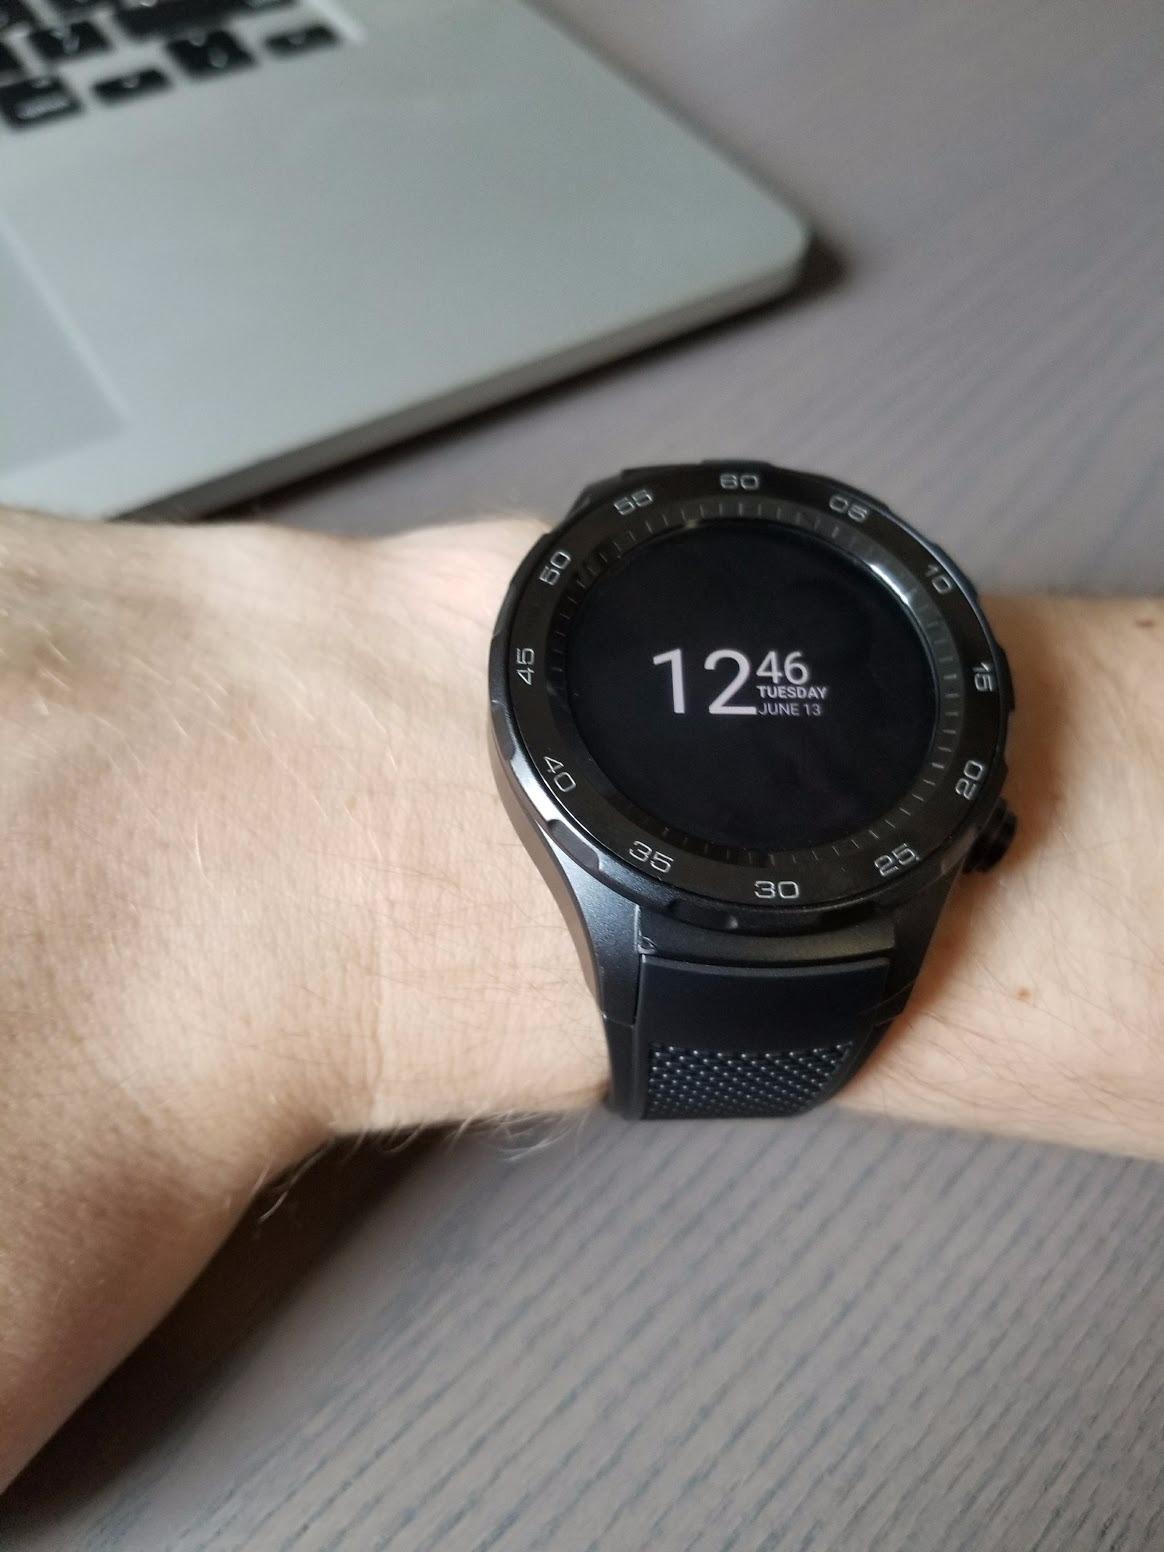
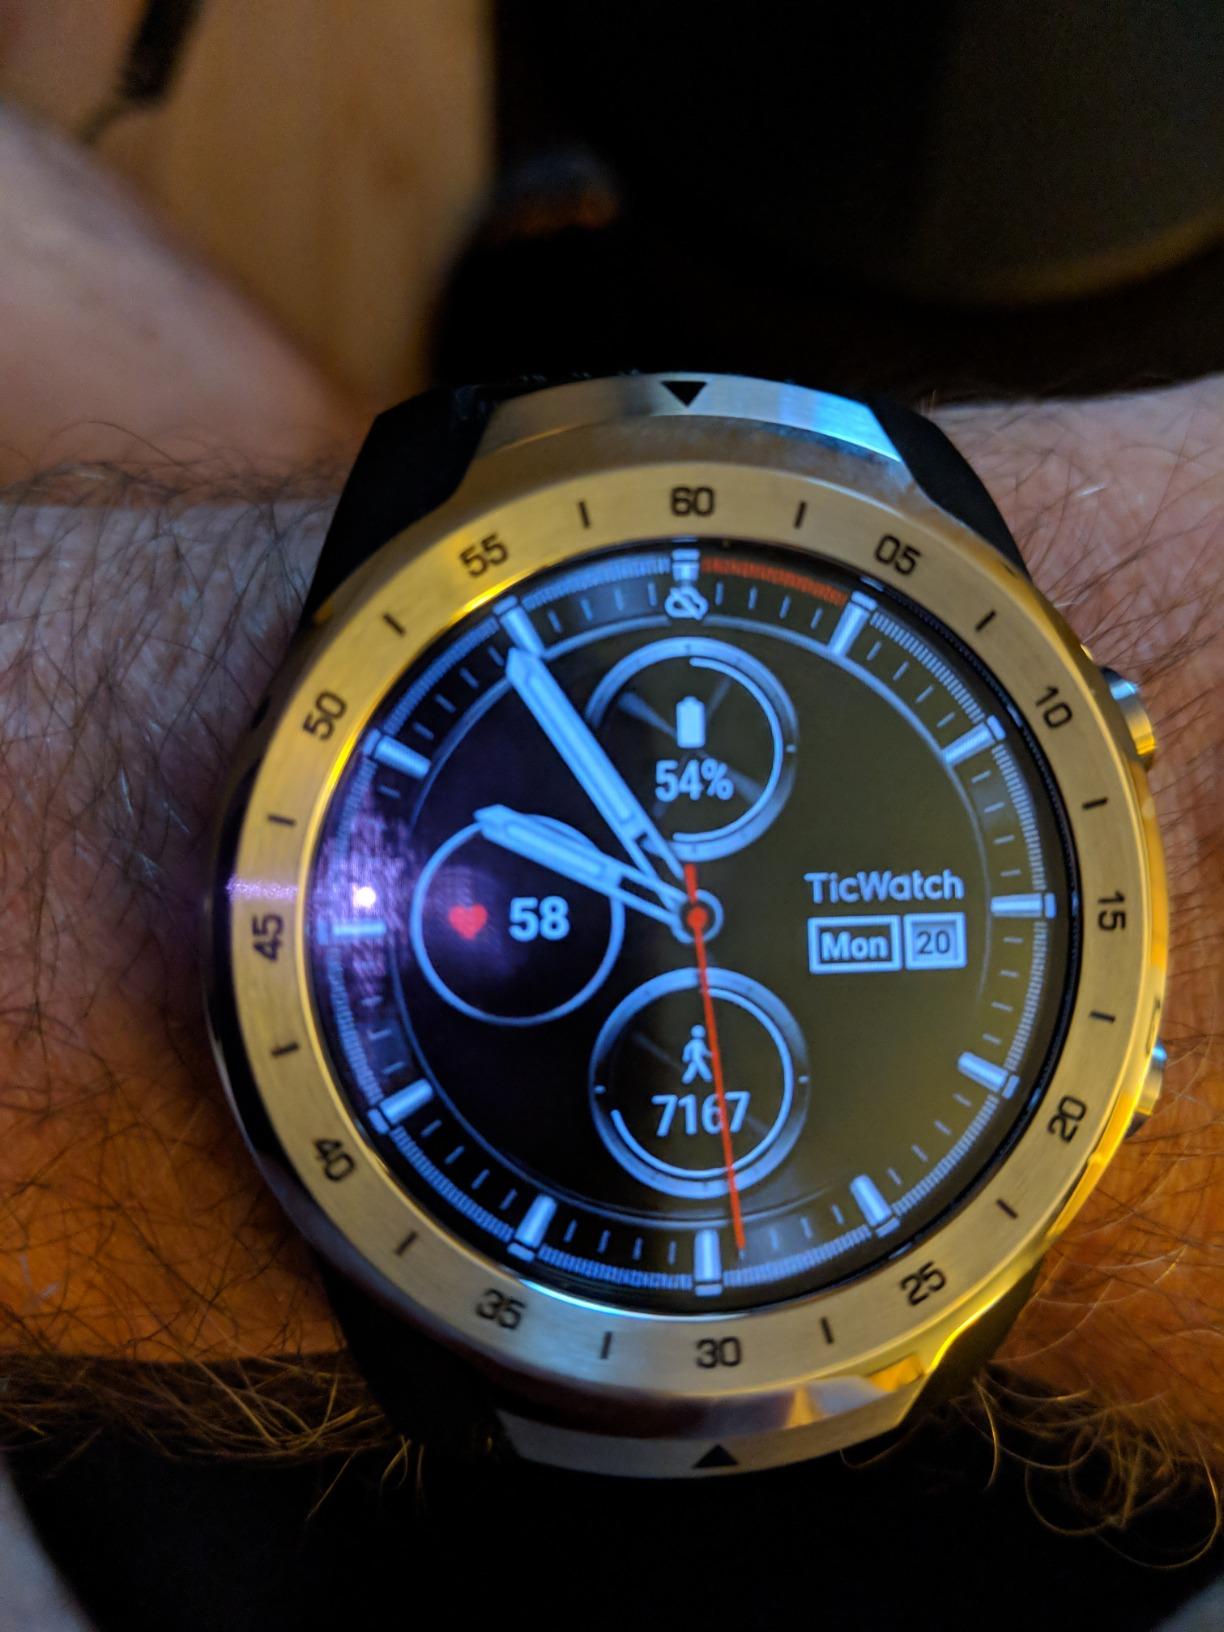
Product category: smartwatch
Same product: no